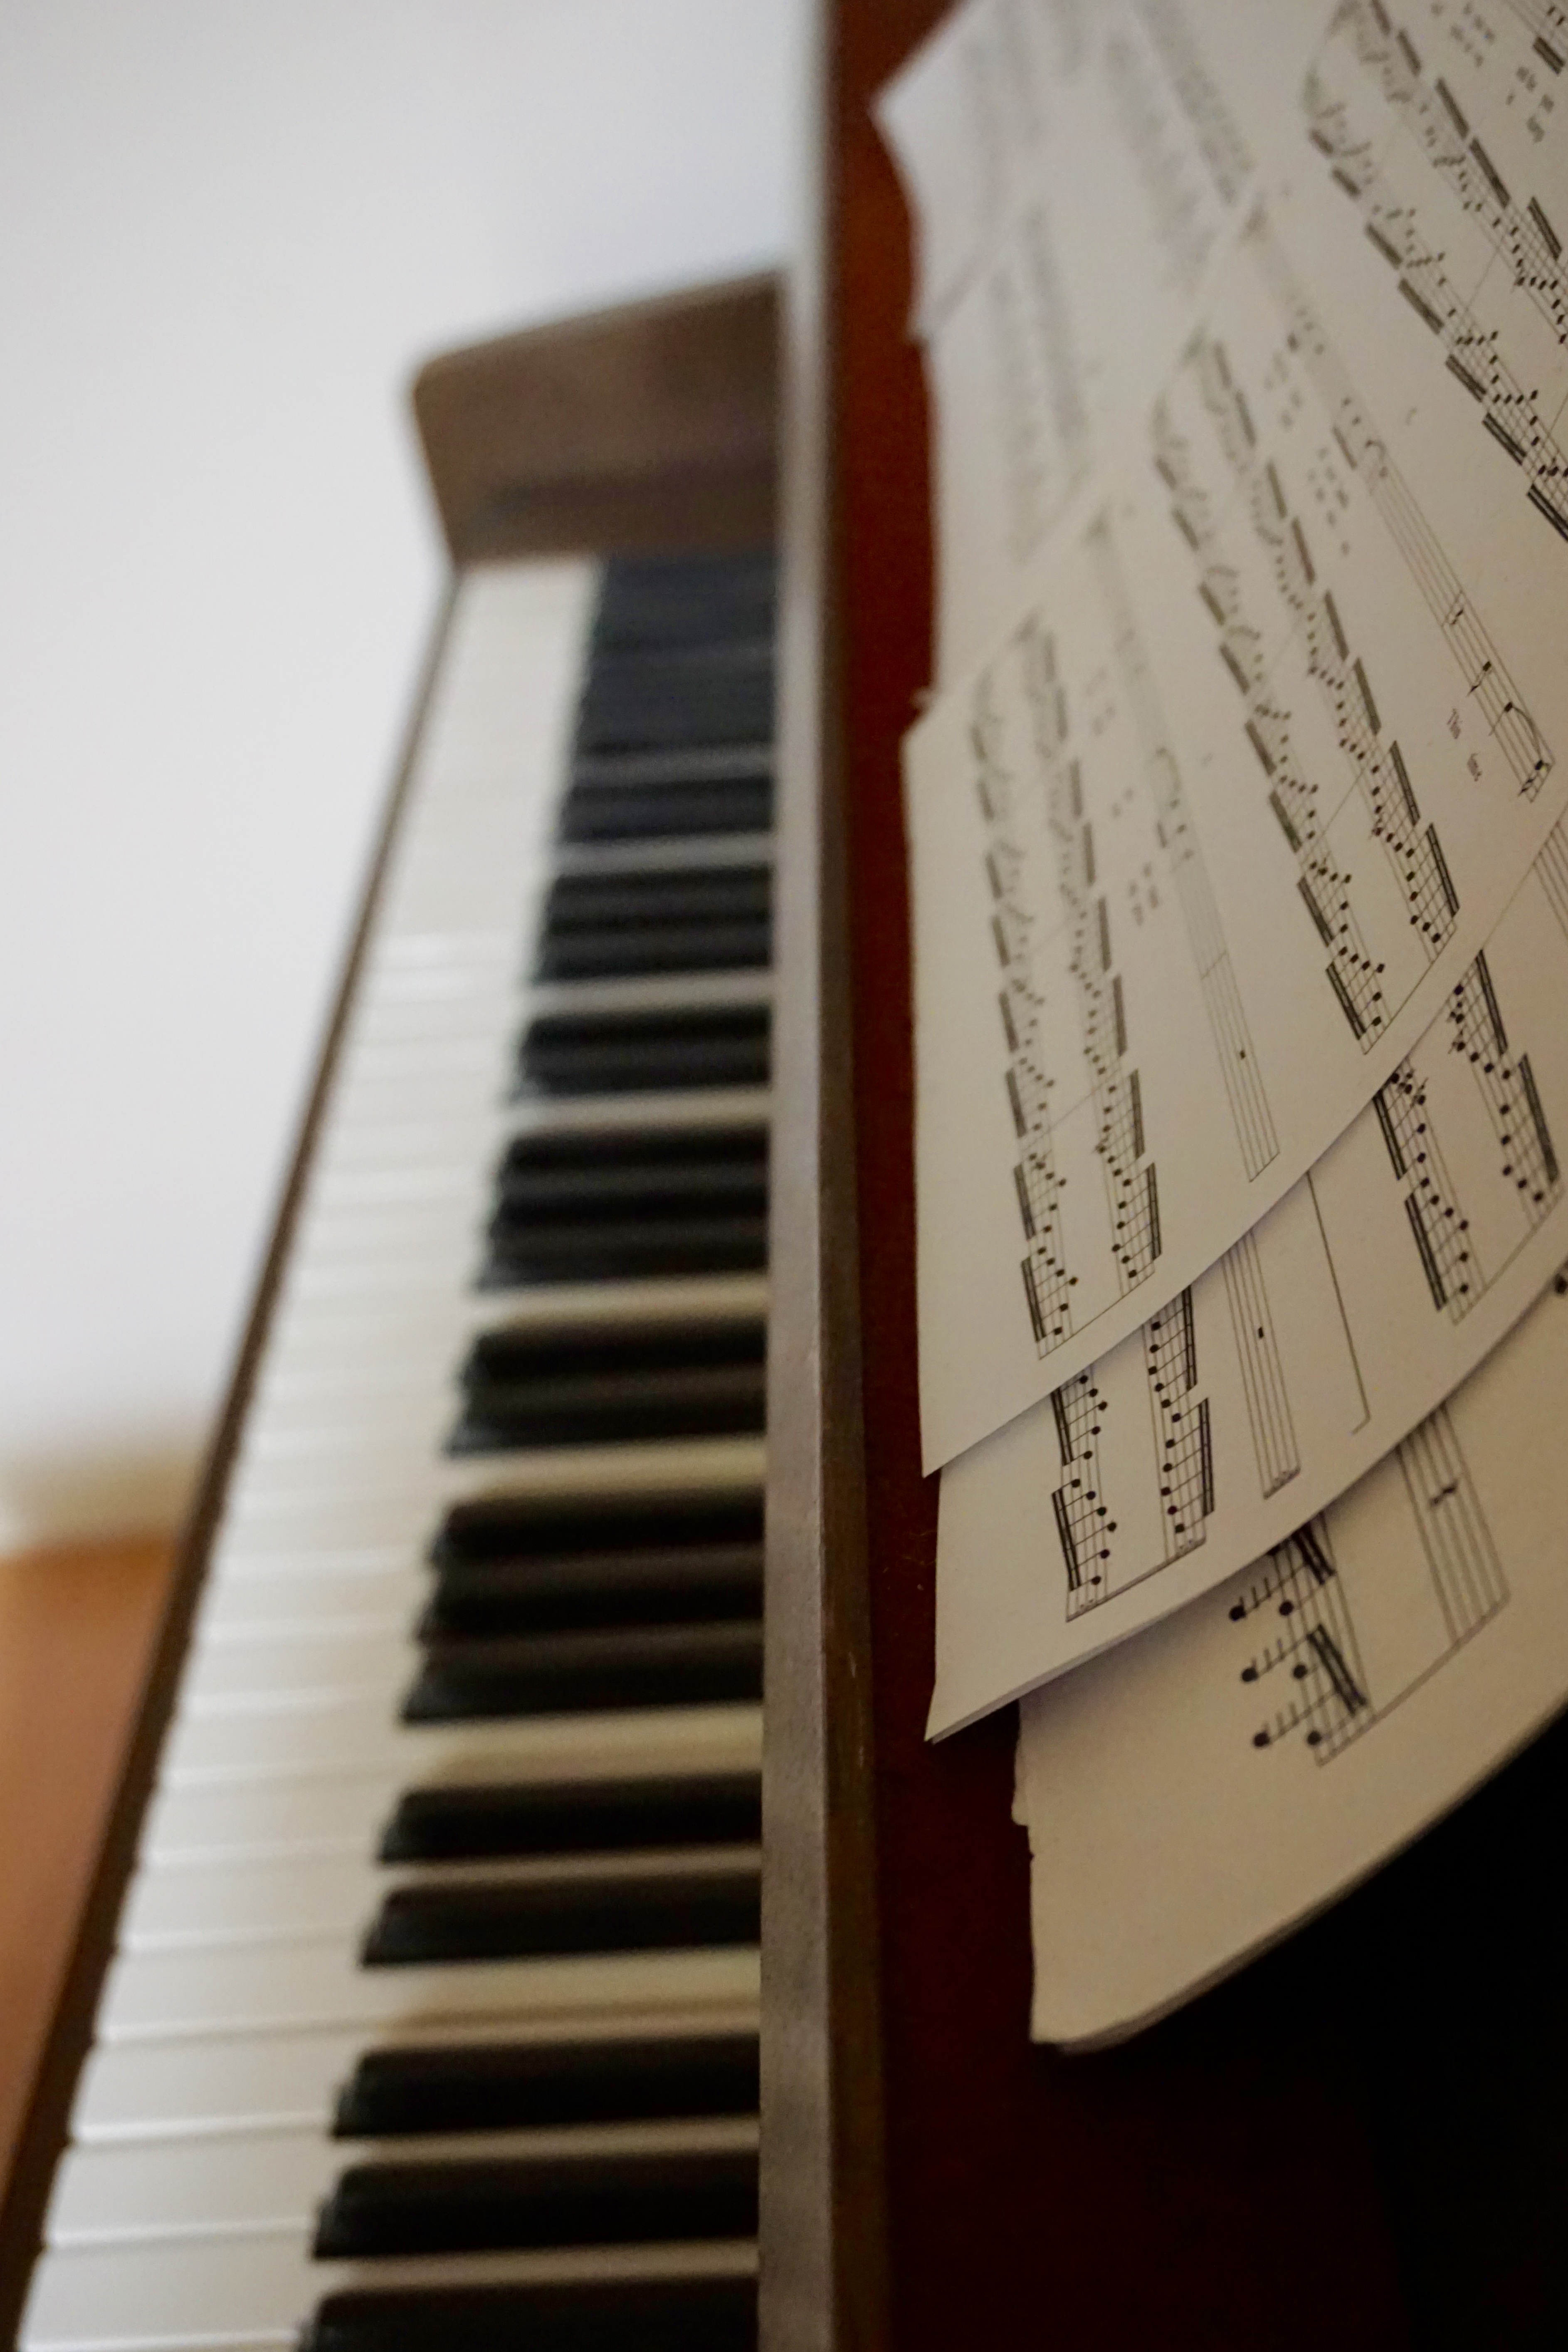
keyboard, technology, piano, musical instrument, close up, classical music, string instrument, digital piano, electronic device, musical keyboard, electronic instrument, electric piano, player piano, fortepiano, music notations, music sheets